Daniel Weisiger Adams

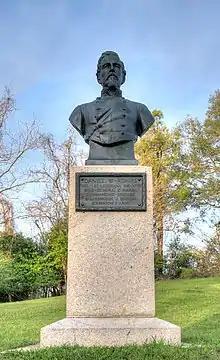
Bust of Adams at Vicksburg National Military Park

With the secession of Louisiana following the 1860 election of Abraham Lincoln as President of the United States, in early 1861 Louisiana Governor Thomas O. Moore appointed Adams a member of the military board created to prepare the state for war. Adams was later appointed a lieutenant colonel of the 1st Louisiana Regulars, or 1st Louisiana Infantry, in the Confederate Army, and was promoted to the rank of colonel on October 30, 1861, after the regiment was sent to Pensacola, Florida.